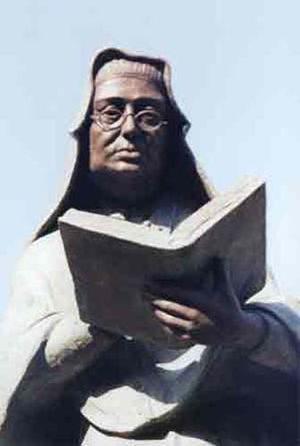
Alberte Giménez est une religieuse espagnole fondatrice des religieuses de la Pureté de Marie et reconnue vénérable par l'Église catholique.